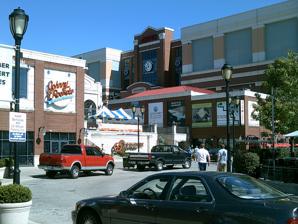
Building: Newport on the Levee
Country: United States of America
Year built: 2001
Shopping mall in Kentucky, United States Newport on the Levee Newport on the Levee as viewed from street level Location Newport, Kentucky , United States Coordinates 39°05′41″N 84°29′47″W / 39.0947°N 84.4964°W / 39.0947; -84.4964 Address 1 Levee Way Newport Opening date 2001 Developer Steiner & Associates Owner The Price Group Architect GBBN Architects No. of floors 4 Parking 2,000 spaces Public transit access TANK Website www .newportonthelevee .com Newport on the Levee is a dining and attraction destination located on Third Street in Newport, Kentucky . It is located adjacent to the Purple People Bridge along the Ohio River and boasts views of downtown Cincinnati and the Ohio River. The Levee is only one block away from the East Row Historic District and the Monmouth Street Historic District . It is named after the levee that it rests on. The area features annual community events like Live at the Levee, Light up the Levee, the Levee Wine Walk, Salute to Service 5K and many more. Some of the featured retail and attractions are the 20- screen AMC Theatres megaplex , DartRush Nerf Arena, GameWorks , Garra Fish Spa and much more. The main attraction at the Levee is the Newport Aquarium . There was a Barnes & Noble Booksellers but it closed in 2019. Newport on the Levee stands on the site of the former Posey Flats apartments. In 2017, AMC Newport on the Levee 20 Theater began a revitalization project with a lease extension for AMC through 2032. On March 16, 2024, a shooting incident took place at Newport on the Levee, injuring three people. Gallery The mall viewed from the river See also Newport Aquarium References